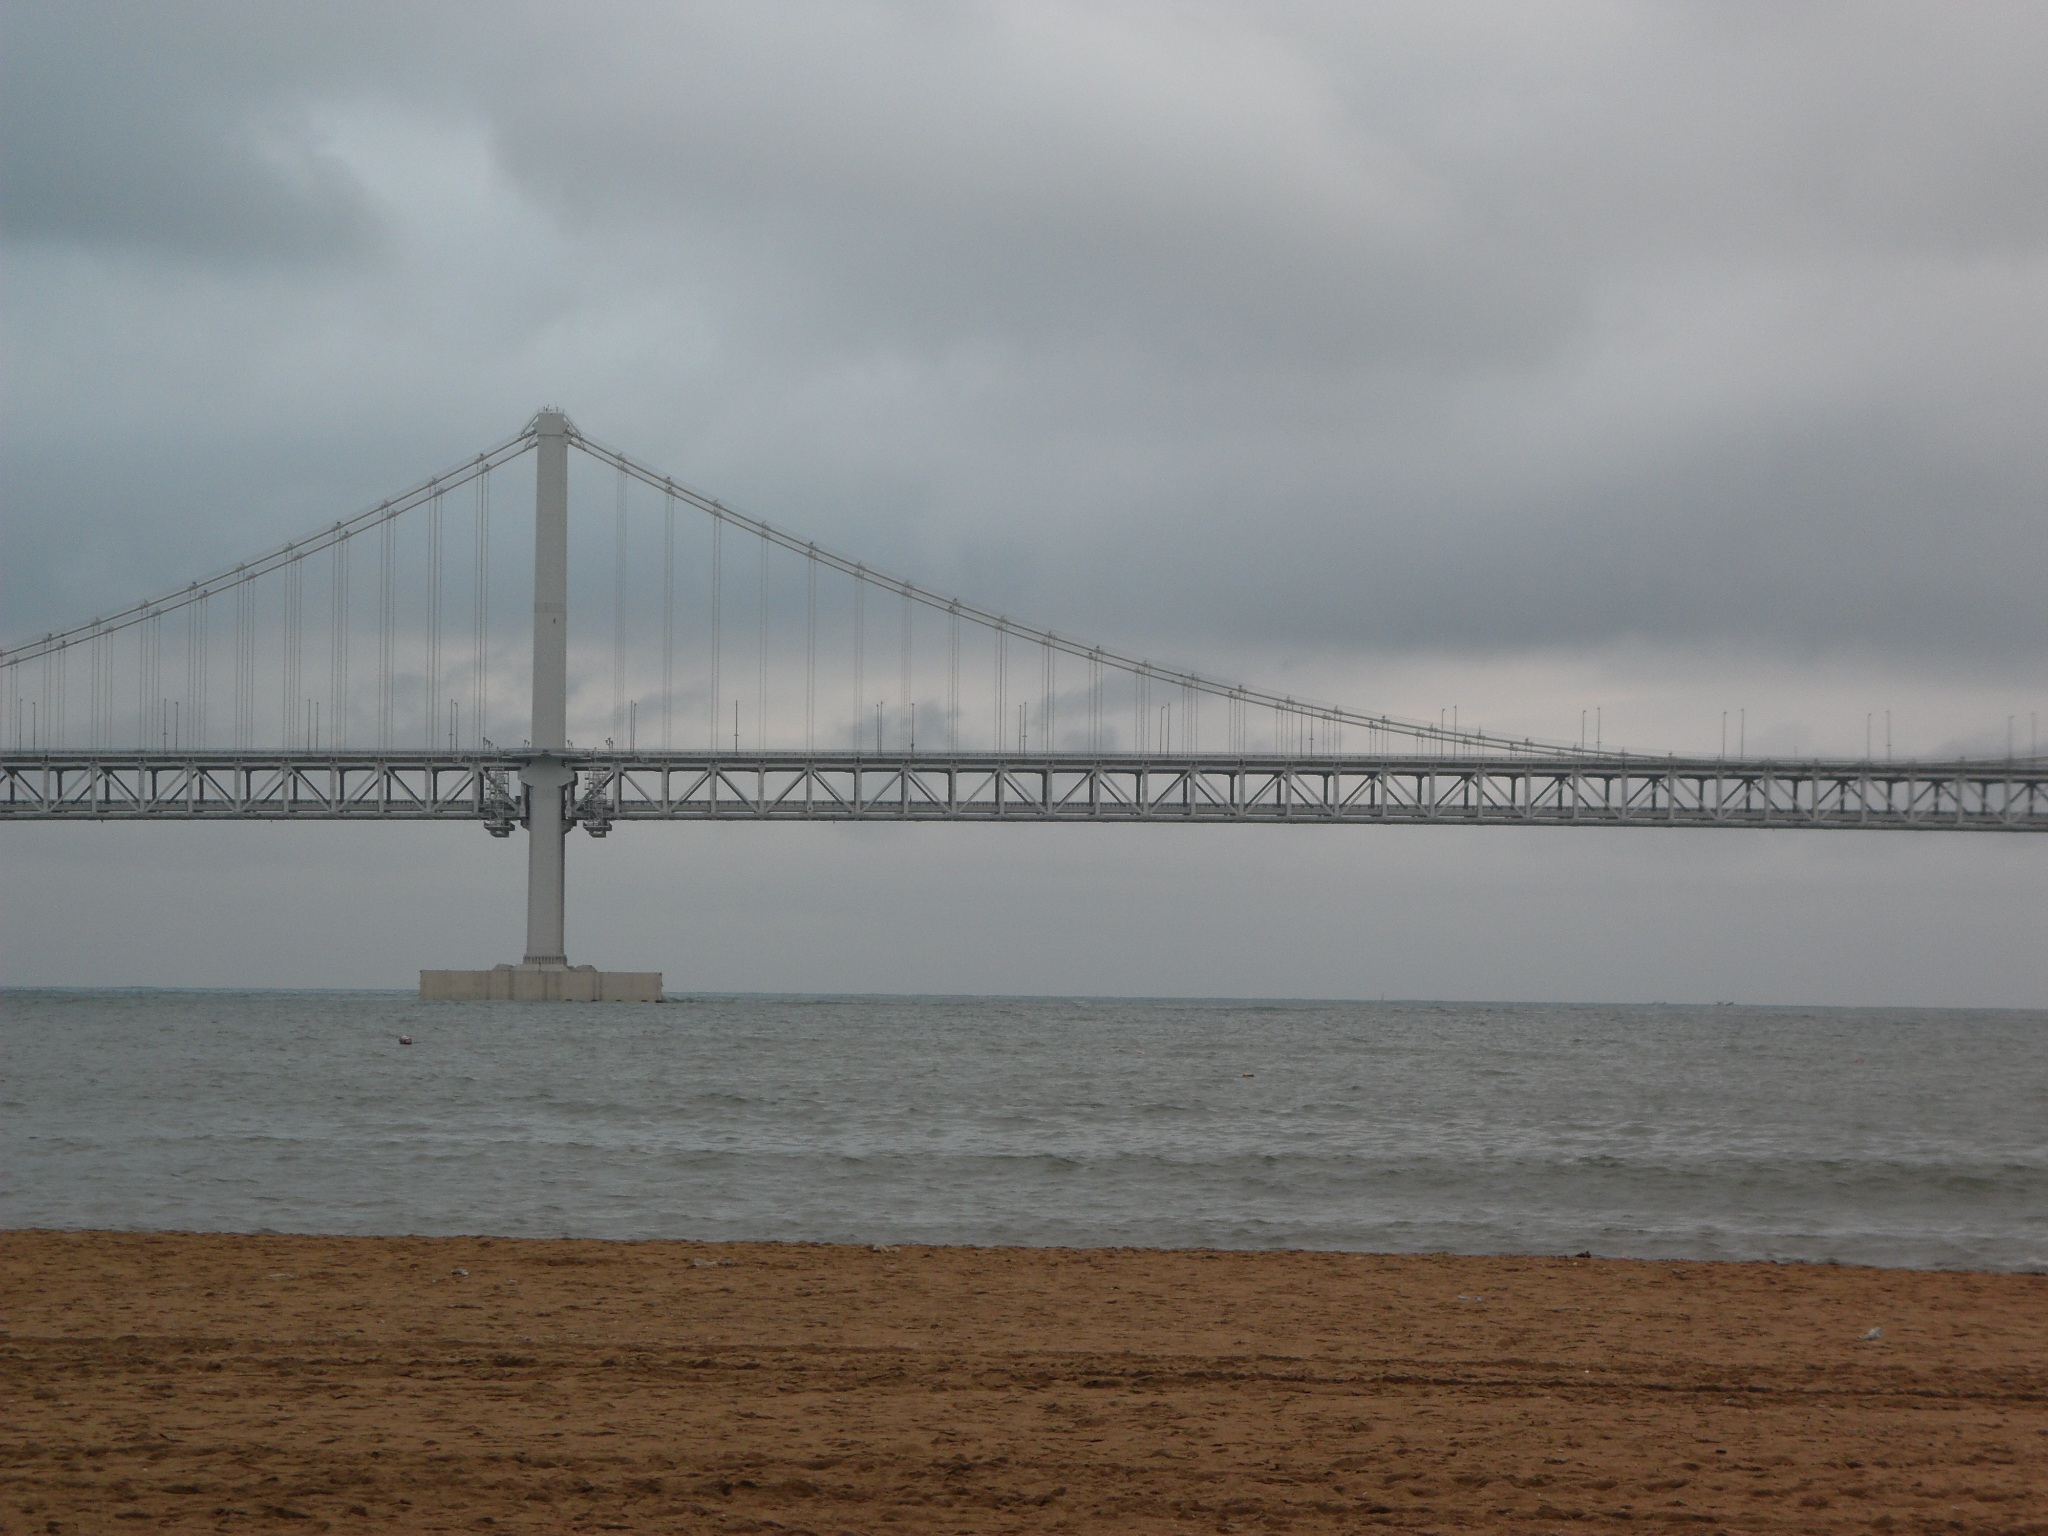
landscape, sea, coast, horizon, bridge, pier, korea, busan, gwangan bridge, cable stayed bridge, gwangalli, atmospheric phenomenon, nonbuilding structure